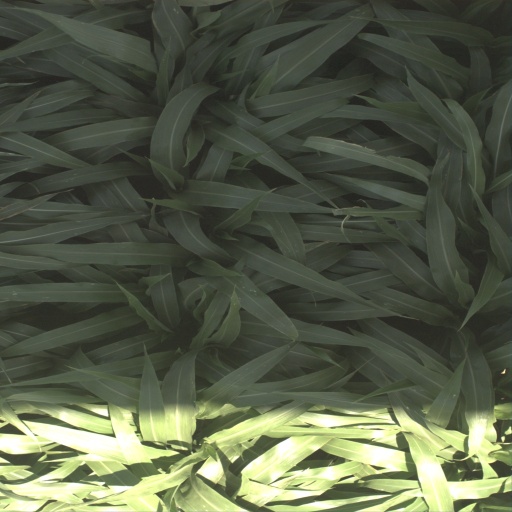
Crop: sorghum